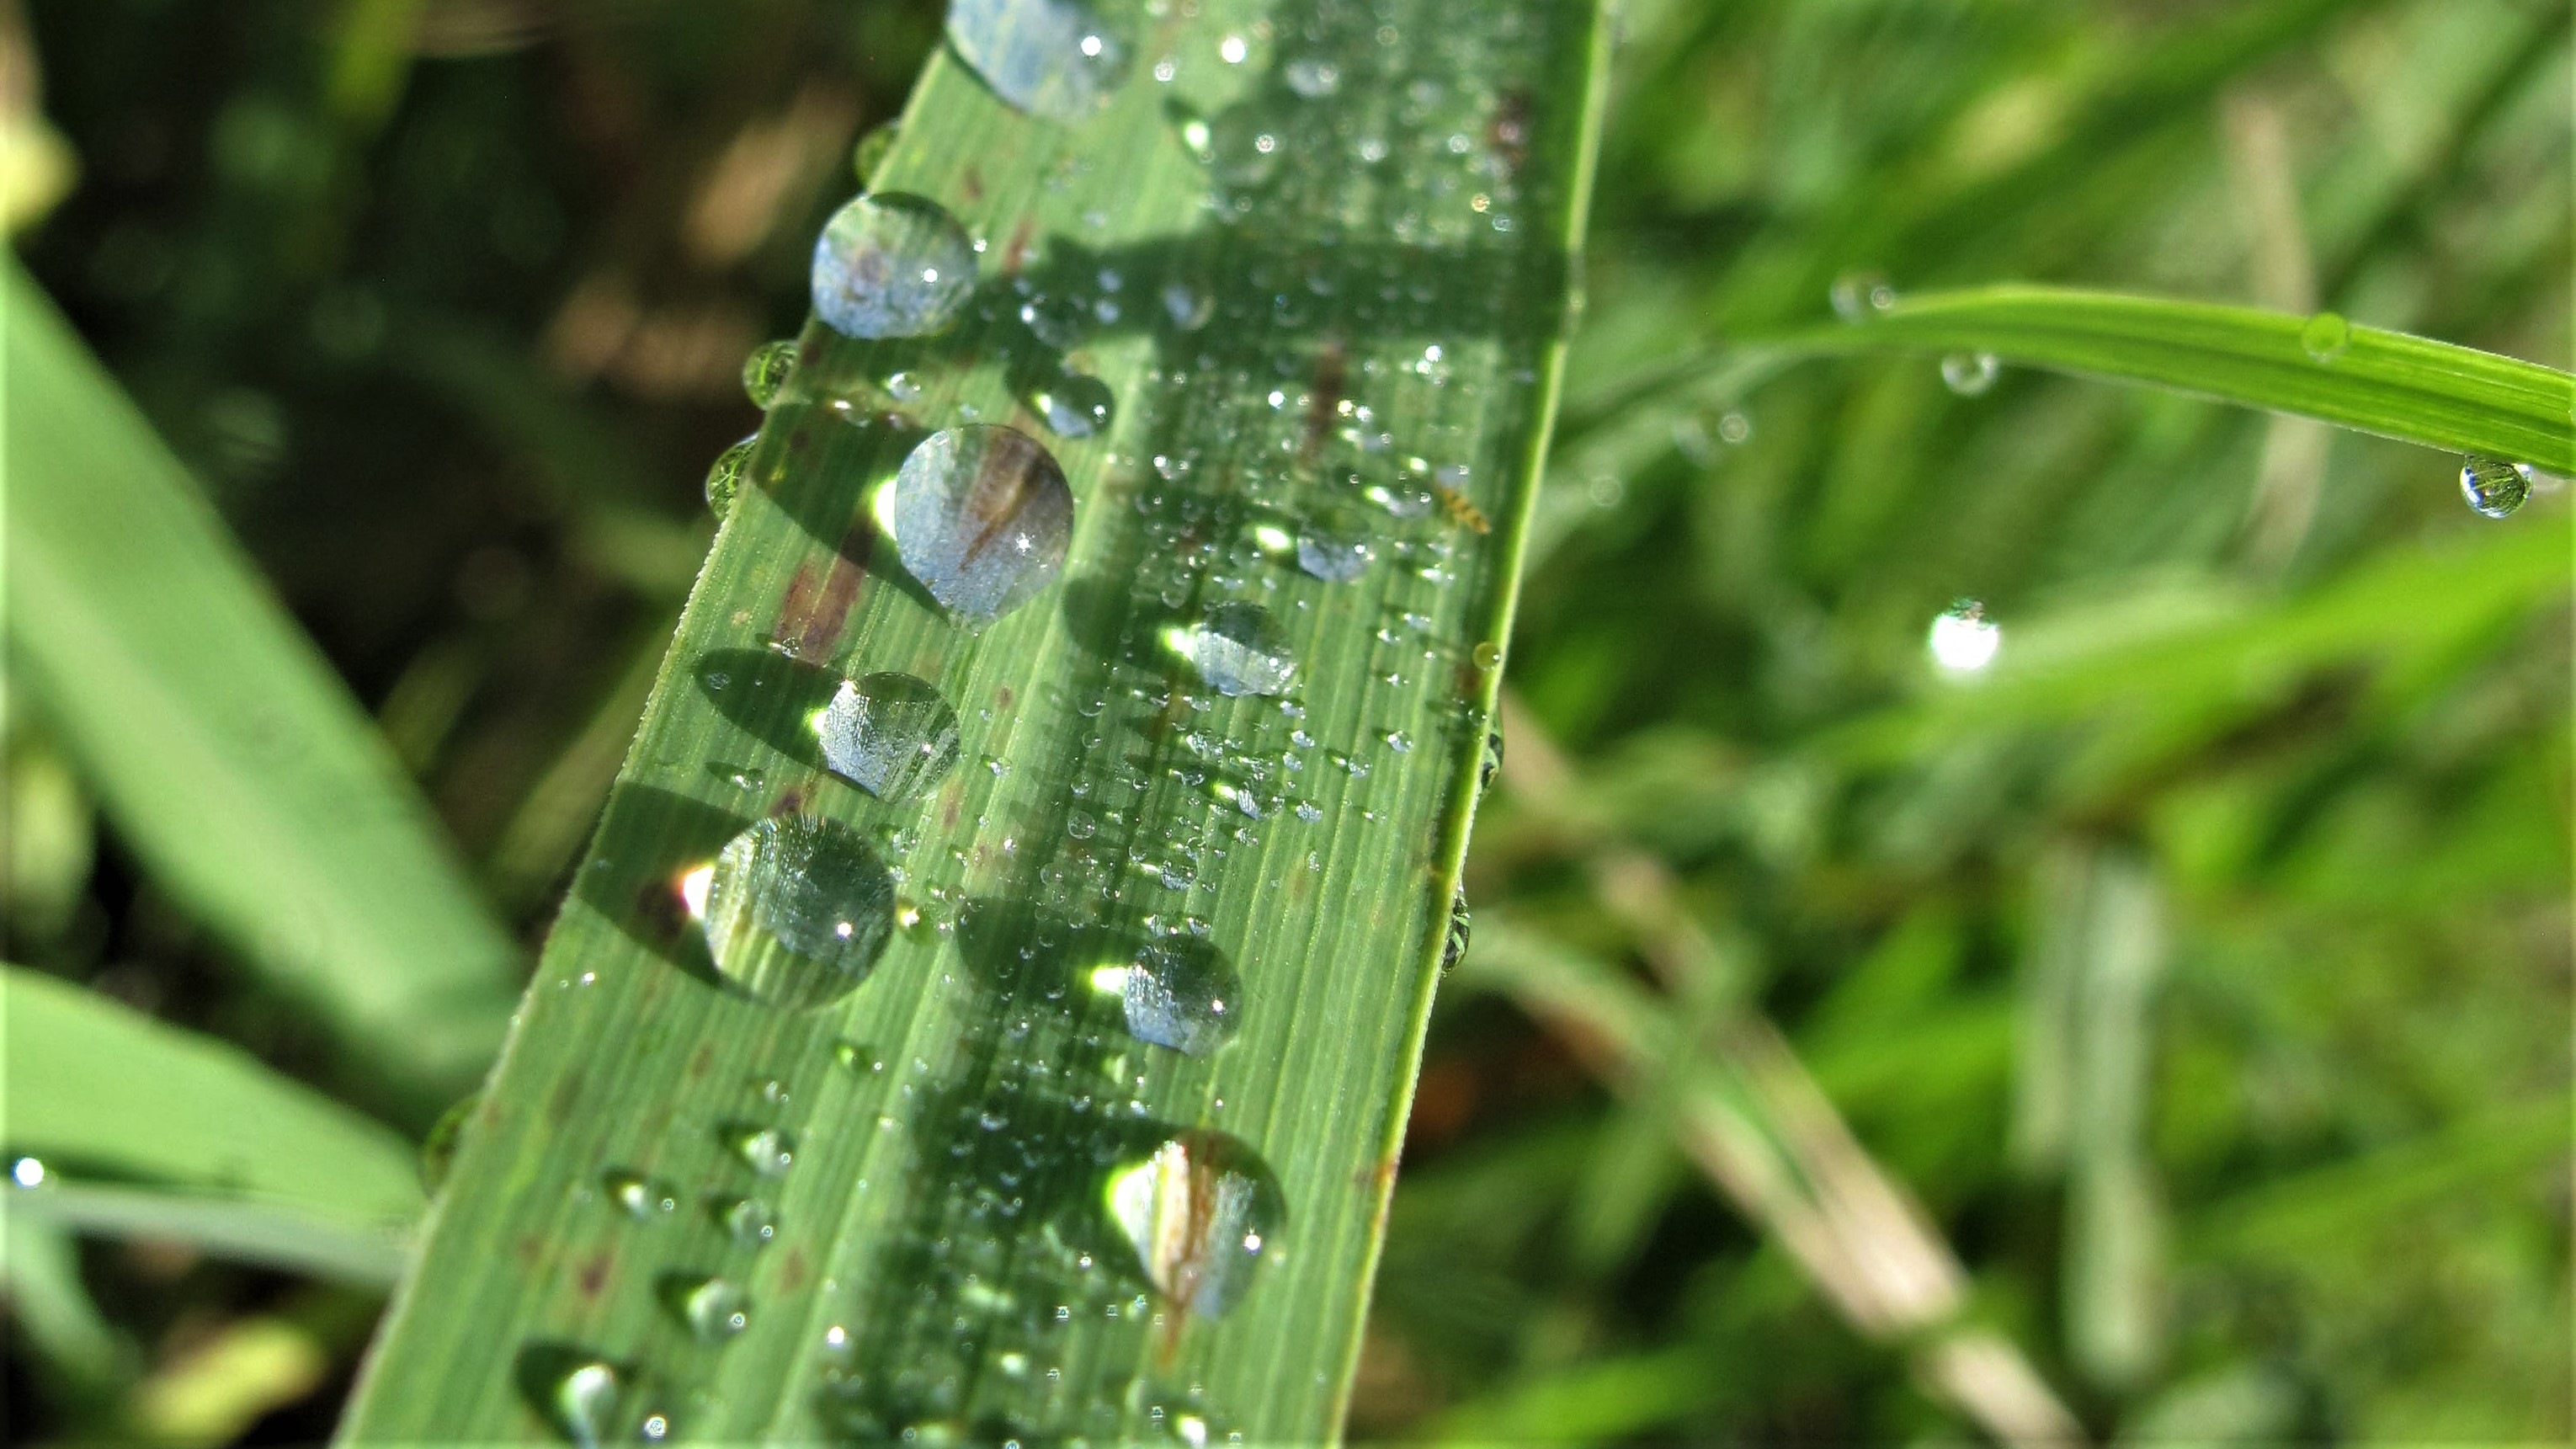
tea, green, grass, field, flower, crop, agriculture, meadow, grassland, plant, dew, moisture, water, drop, terrestrial plant, leaf, black hair, grass family, close up, plant pathology, macro photography, plant stem